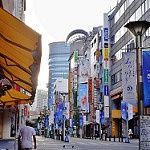
Scene: Outdoor